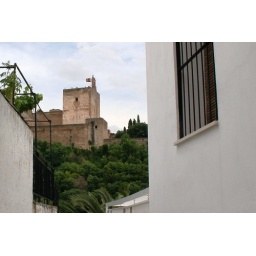
alhambra castle from the alley in front of our house